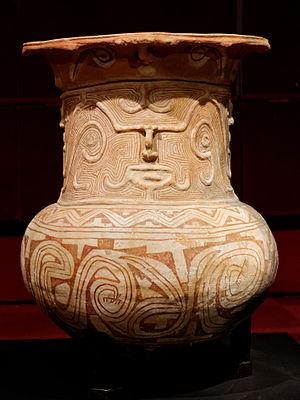
Grande urne funéraire. Île de Marajo, Brésil, Groupe des agriculteurs subandins, style Joanes peint, phase Marajoara.